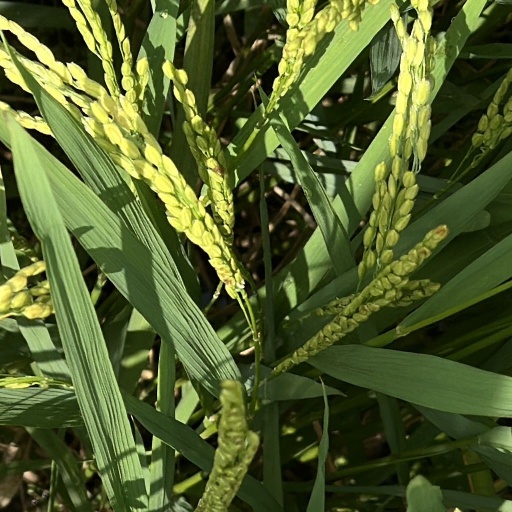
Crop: rice